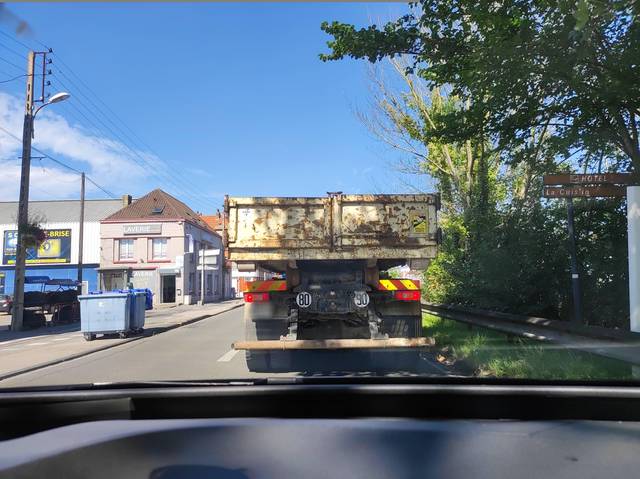
Region: France
Coordinates: 51.017, 2.377